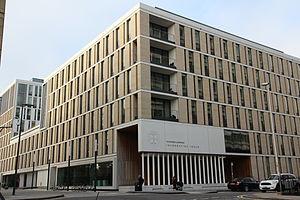
La University of Edinburgh School of Informatics est née de la fusion des départements d’intelligence artificielle, de science informatique et de science cognitive de l’université d'Édimbourg en 1998.